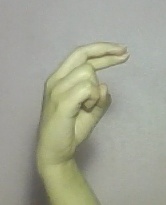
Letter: zay